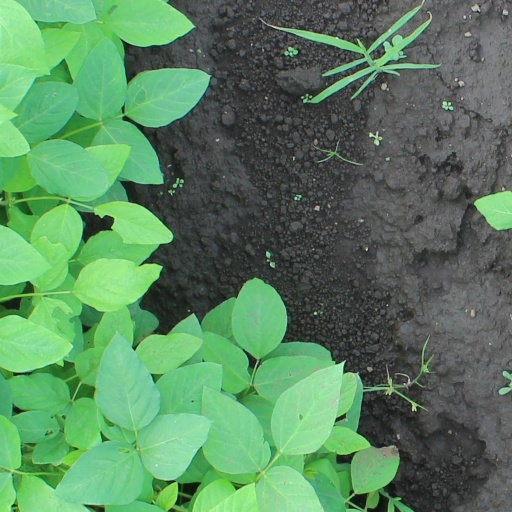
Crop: soybean